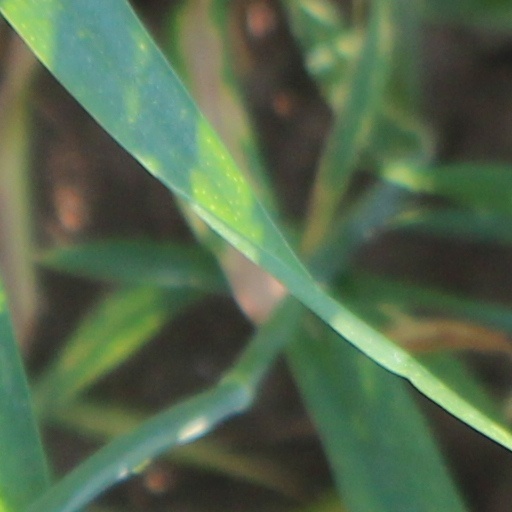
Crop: wheat